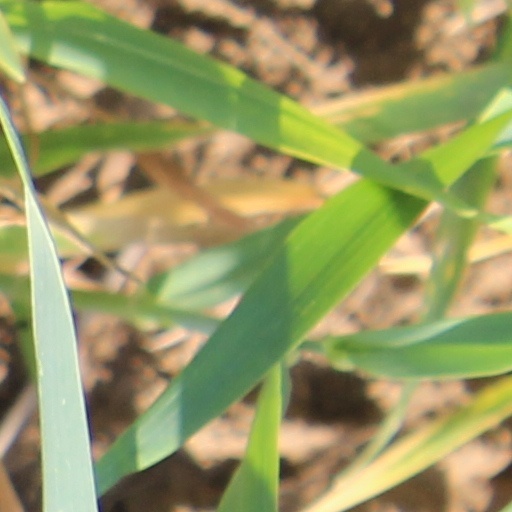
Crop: wheat